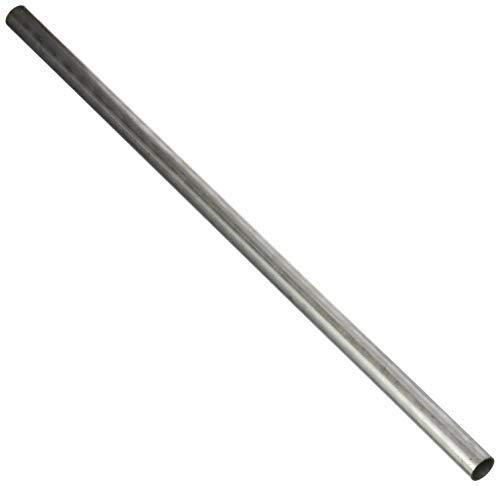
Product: K & S PRECISION METALS 87121 7/16x12 SS Tube
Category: Toys & Games | Hobbies | Hobby Building Tools & Hardware
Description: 7/16 inch diameter x 12 inch length.
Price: $7.33
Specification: ASIN:B0006NAU38|ShippingWeight:0.32ounces(Viewshippingratesandpolicies)|DateFirstAvailable:February24,2007